Bhopal disaster

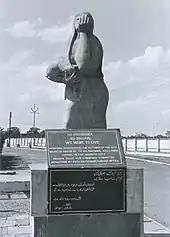
Memorial to those killed and disabled in Bhopal by Dutch Holocaust survivor Ruth Waterman-Kupferschmidt

In the immediate aftermath, the plant was closed to outsiders (including UCC) by the Indian government, which subsequently failed to make data public, contributing to the confusion. The initial investigation was conducted entirely by the Council of Scientific and Industrial Research (CSIR) and the Central Bureau of Investigation. The UCC chairman and CEO Warren Anderson, together with a technical team, immediately travelled to India. Upon arrival, Anderson was placed under house arrest and urged by the Indian government to leave the country within 24 hours. Union Carbide organized a team of international medical experts, as well as supplies and equipment, to work with the local Bhopal medical community, and the UCC technical team began assessing the cause of the gas leak.